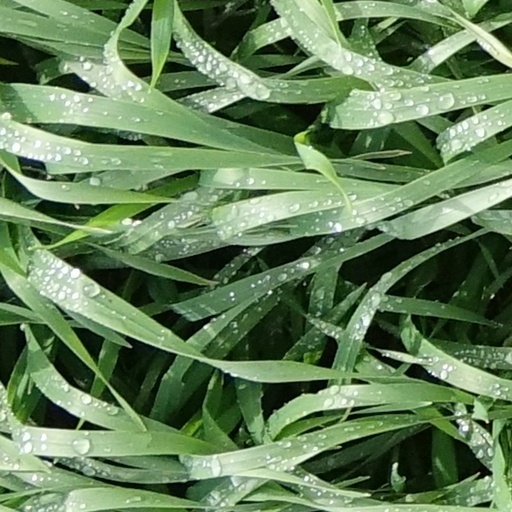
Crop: wheat